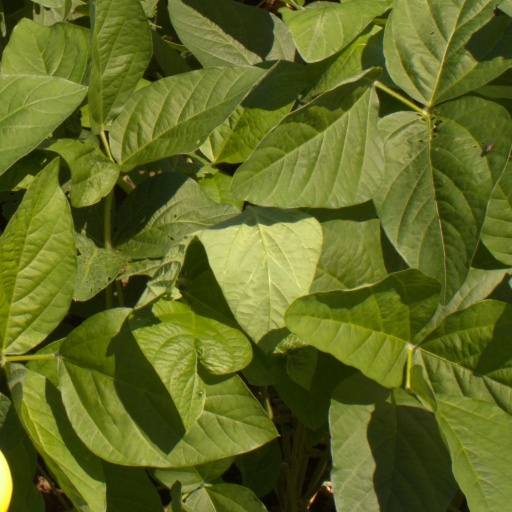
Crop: soybean